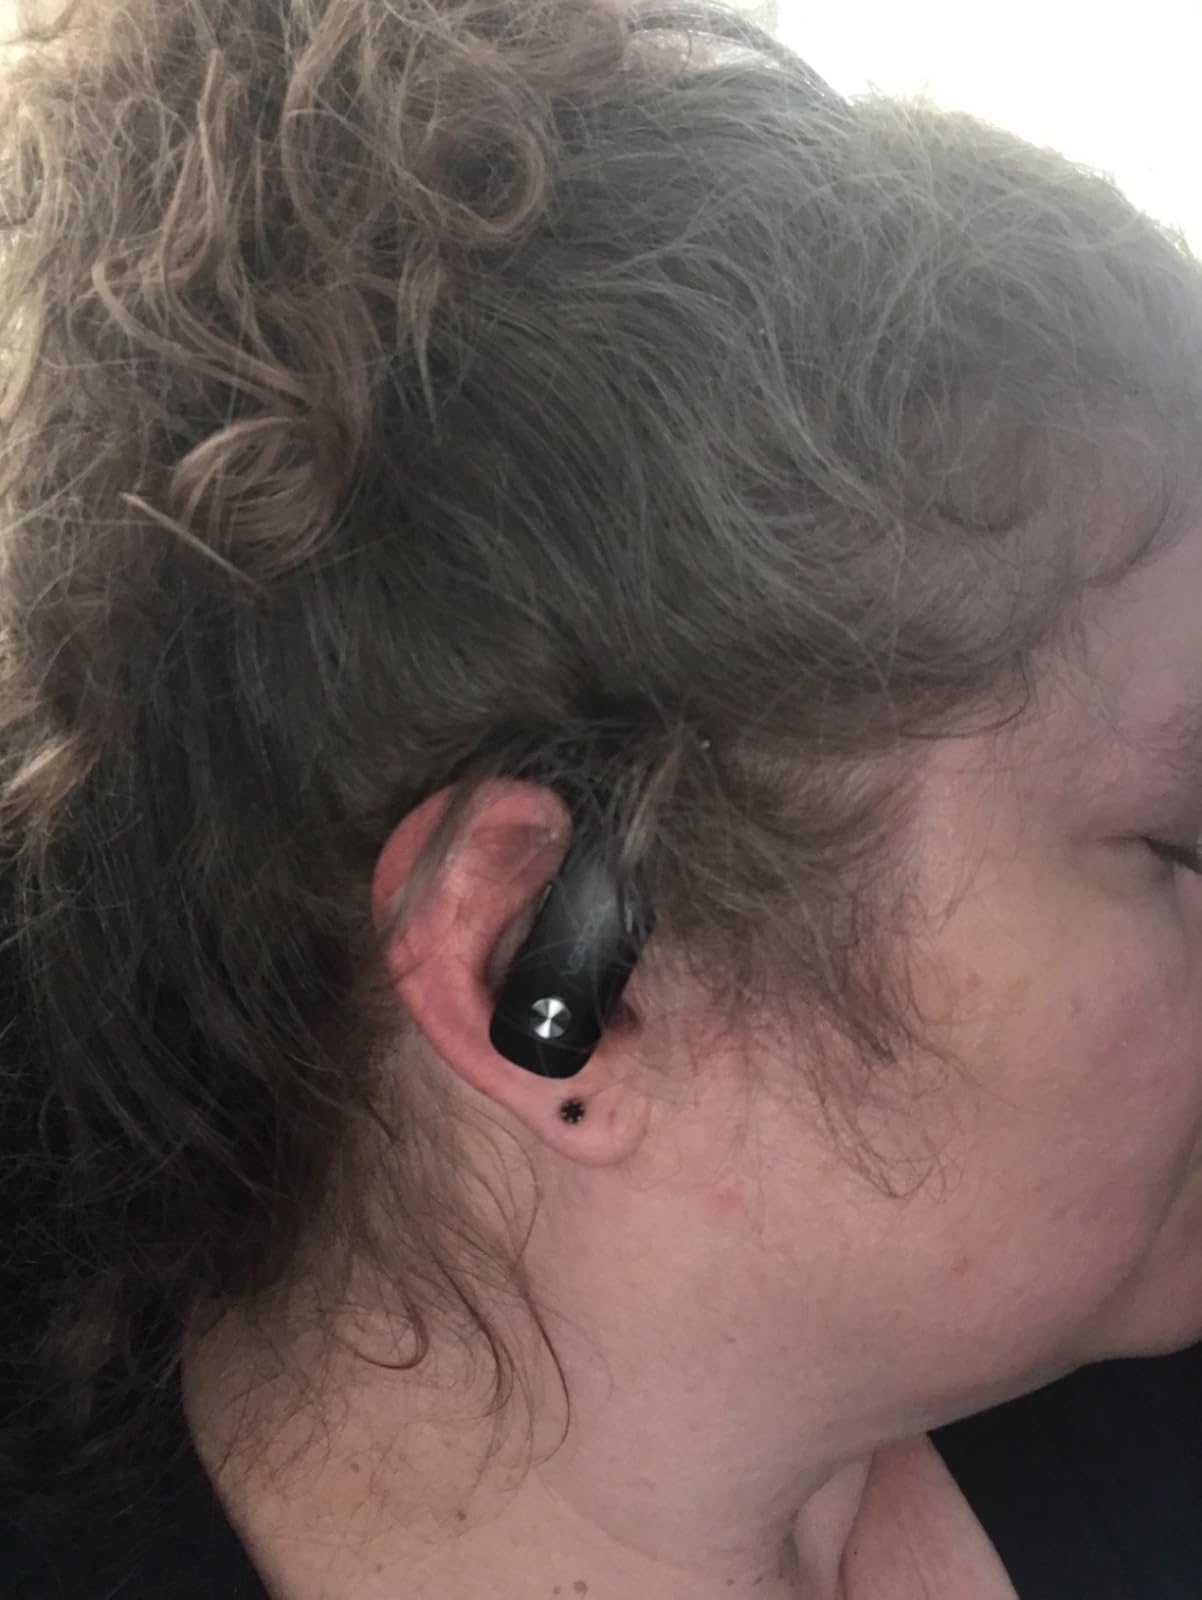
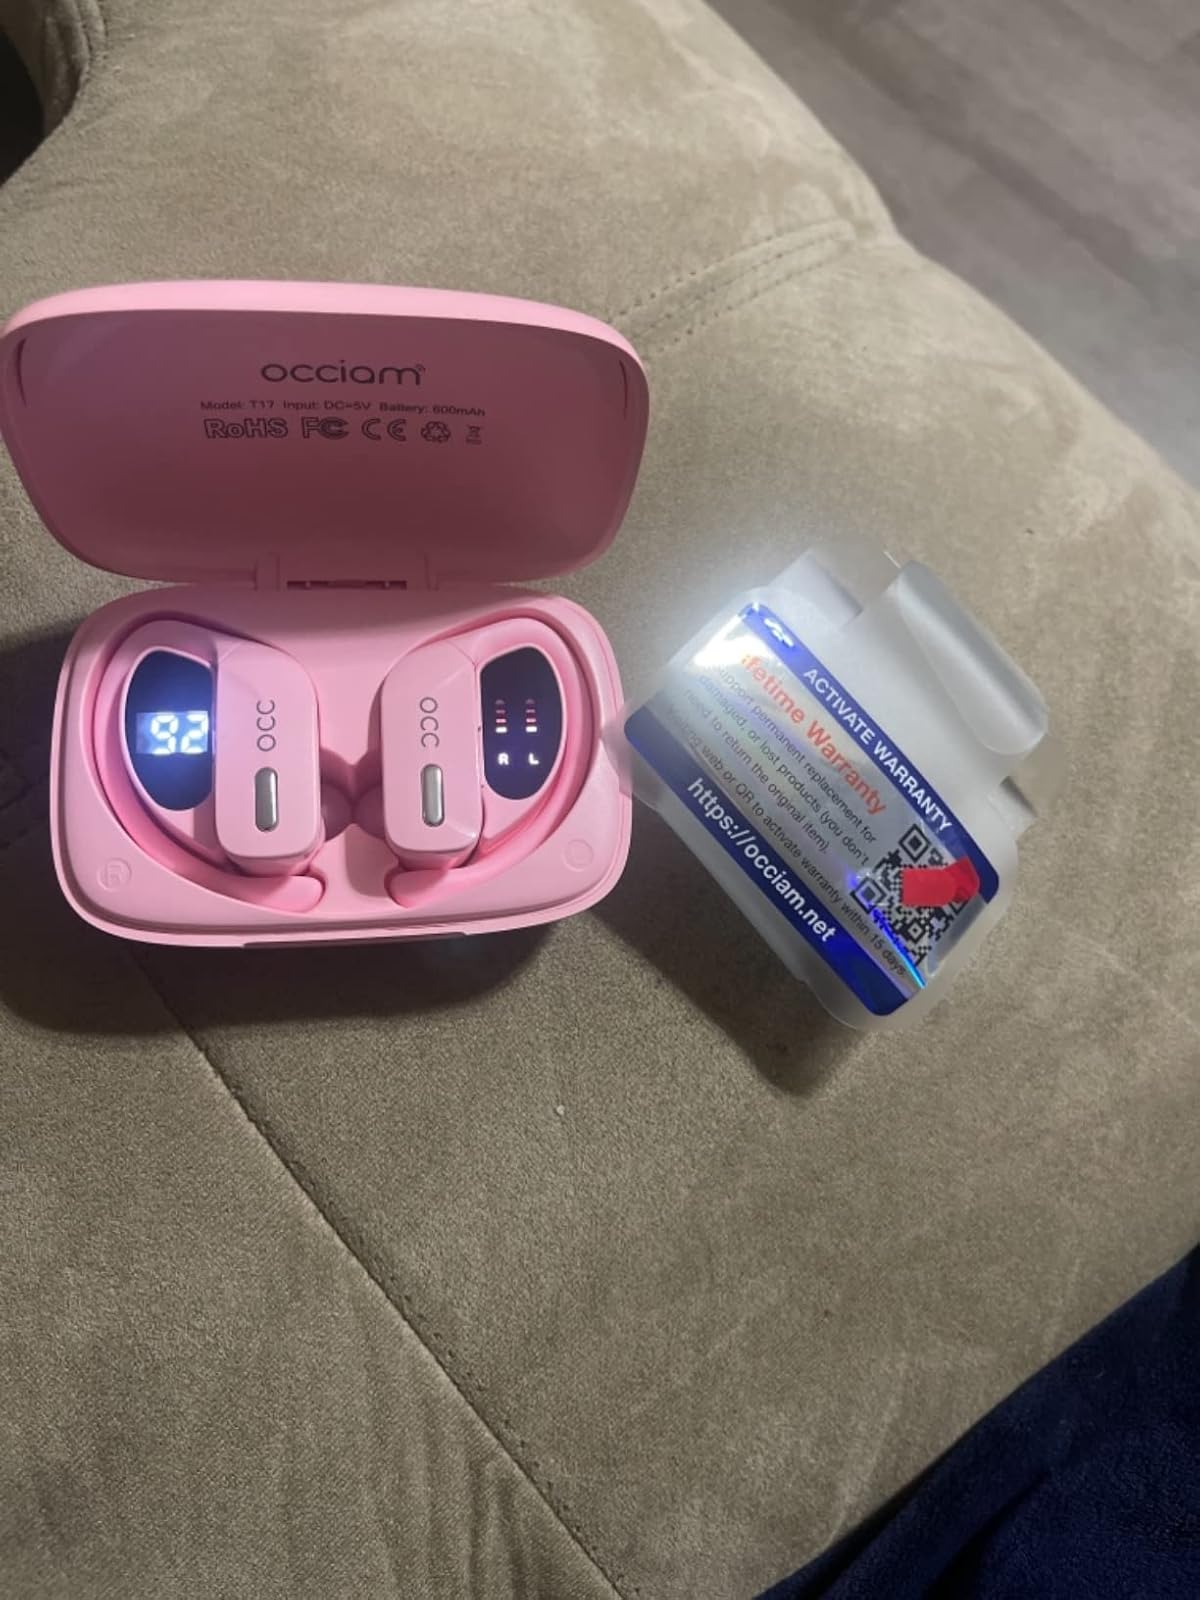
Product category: earbuds
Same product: no